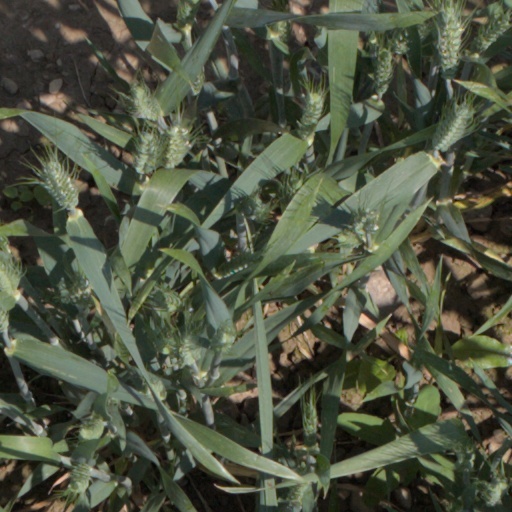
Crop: wheat